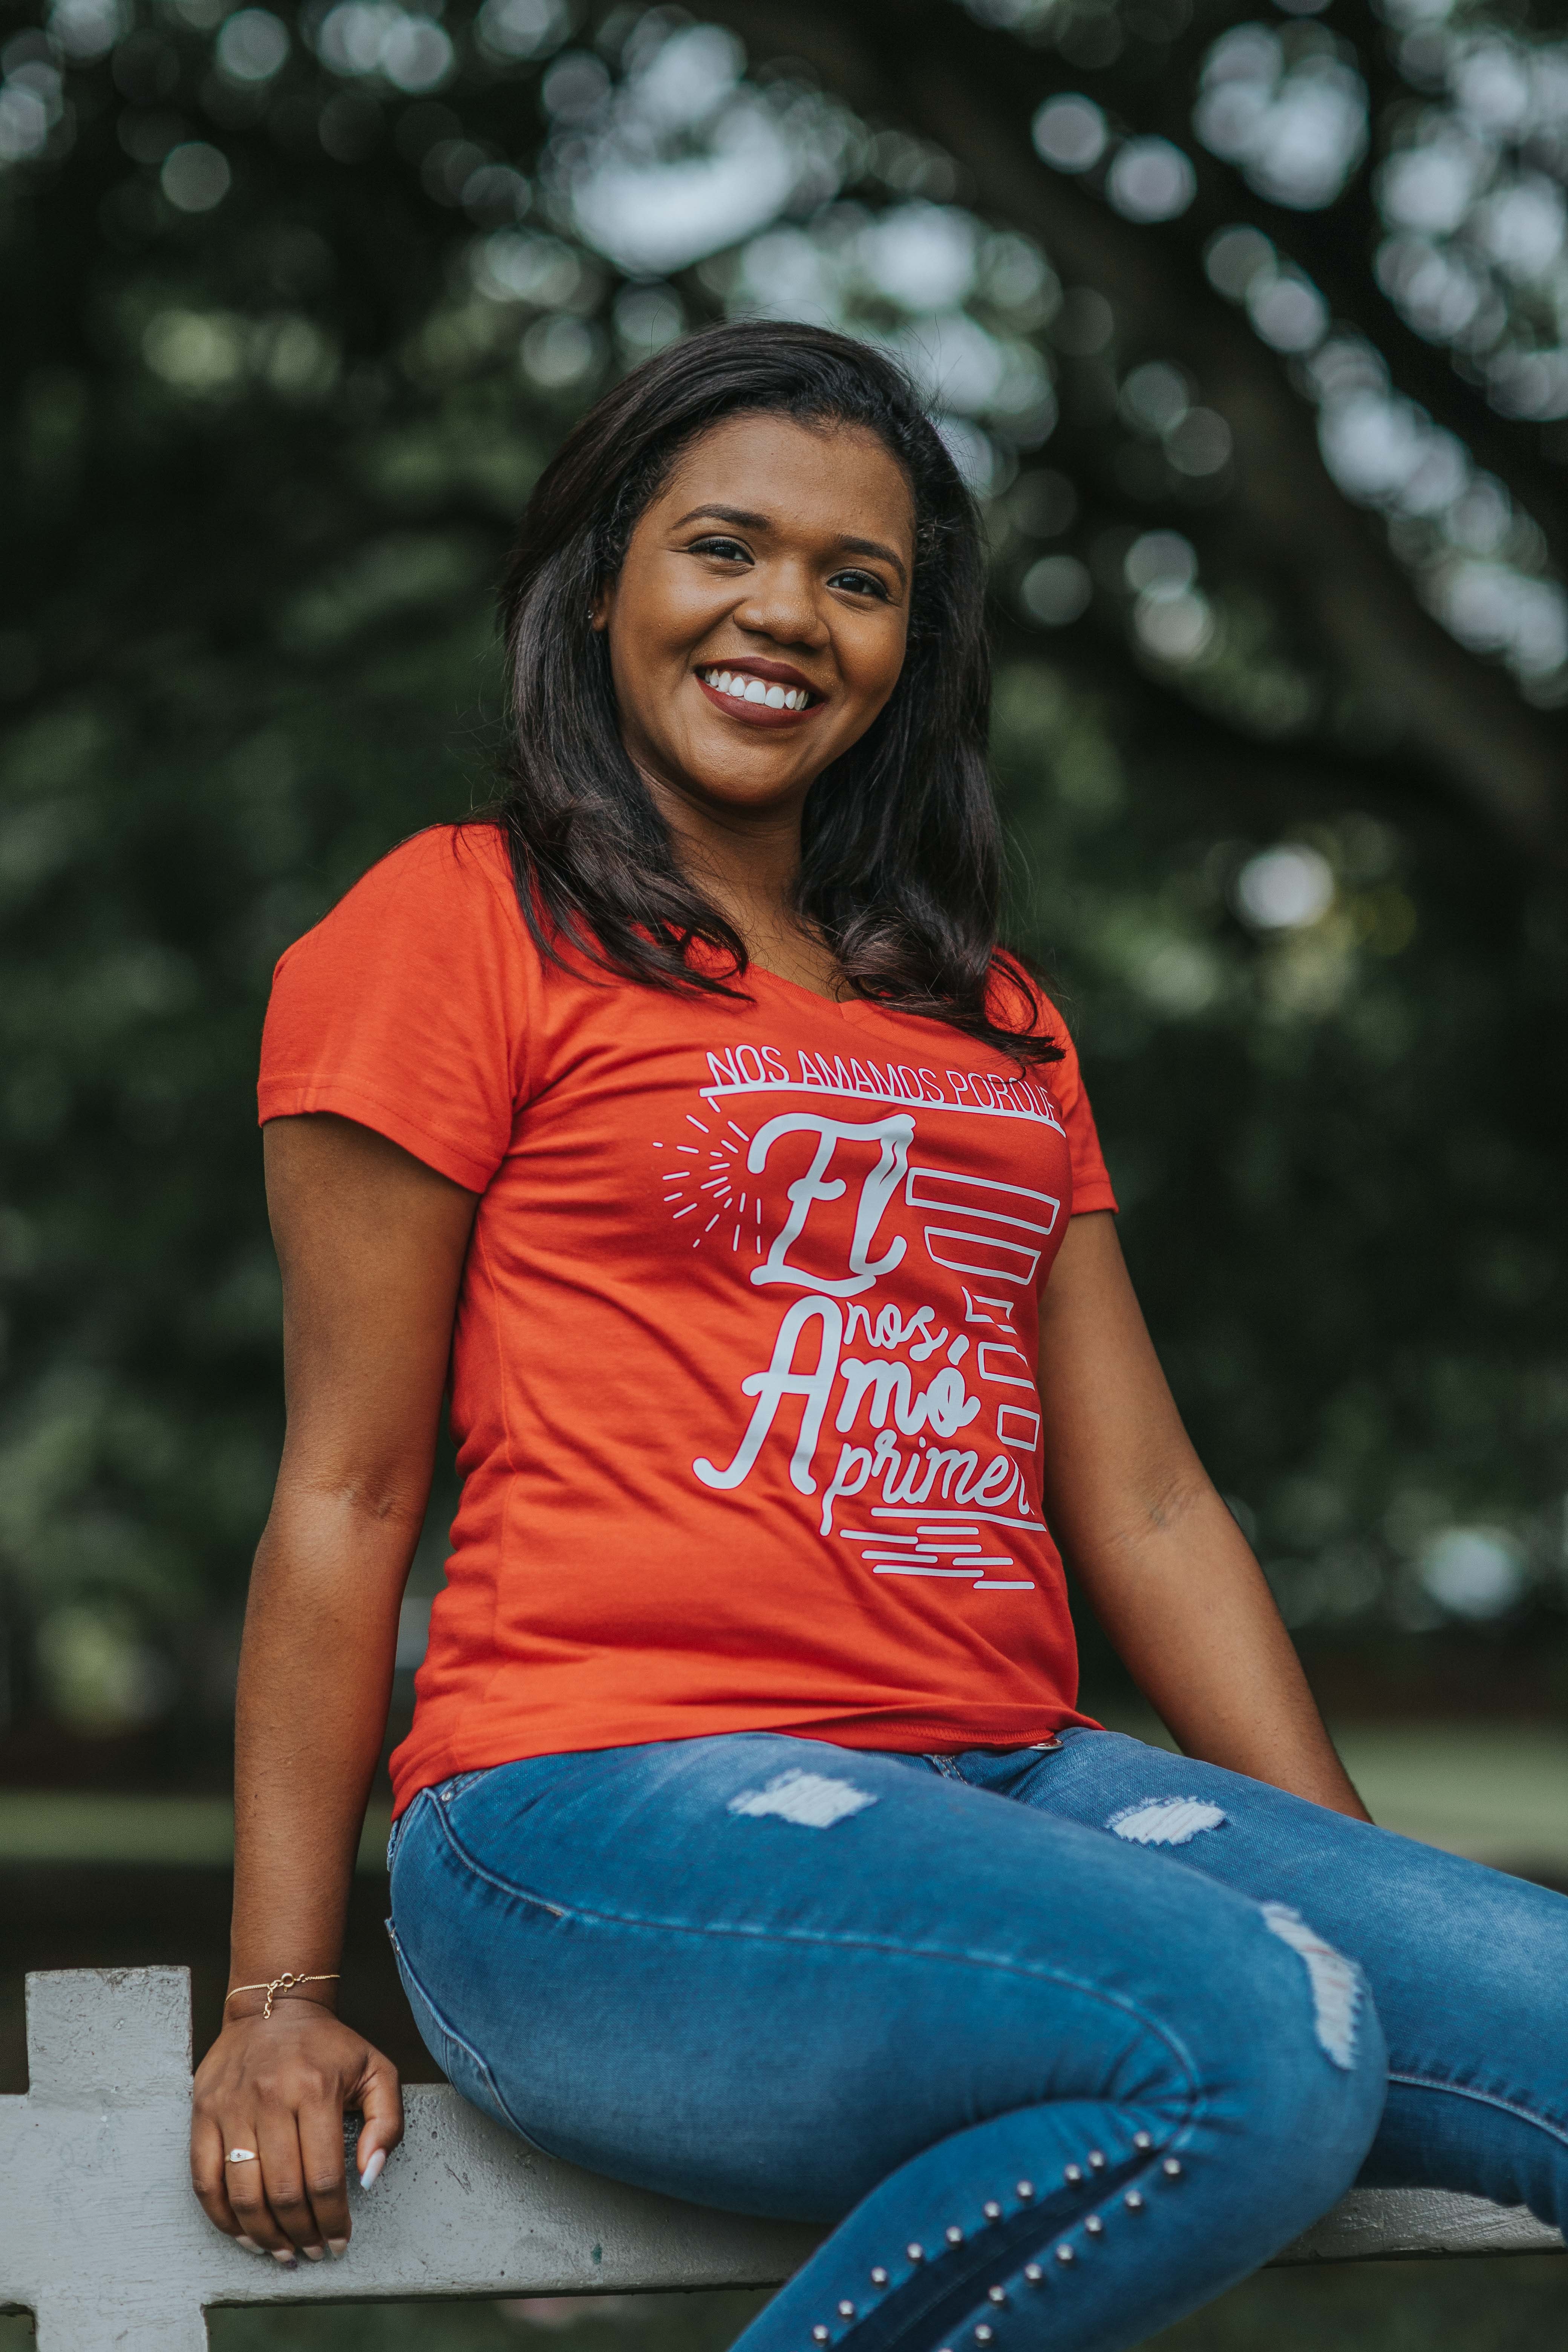
blue, sitting, photo shoot, beauty, smile, photography, model, long hair, leisure, jeans, leg, thigh, black hair, muscle, denim, portrait photography, t shirt, happy, abdomen